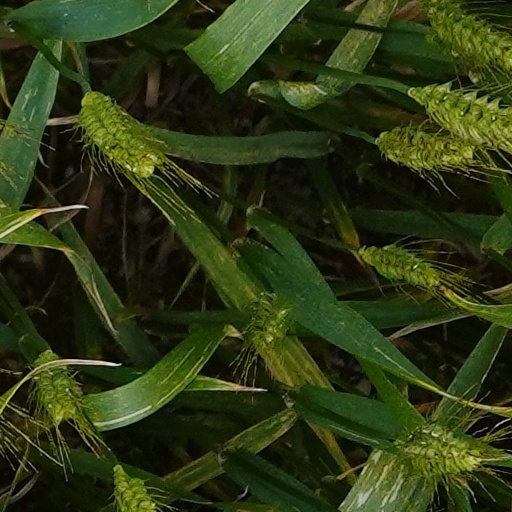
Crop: wheat